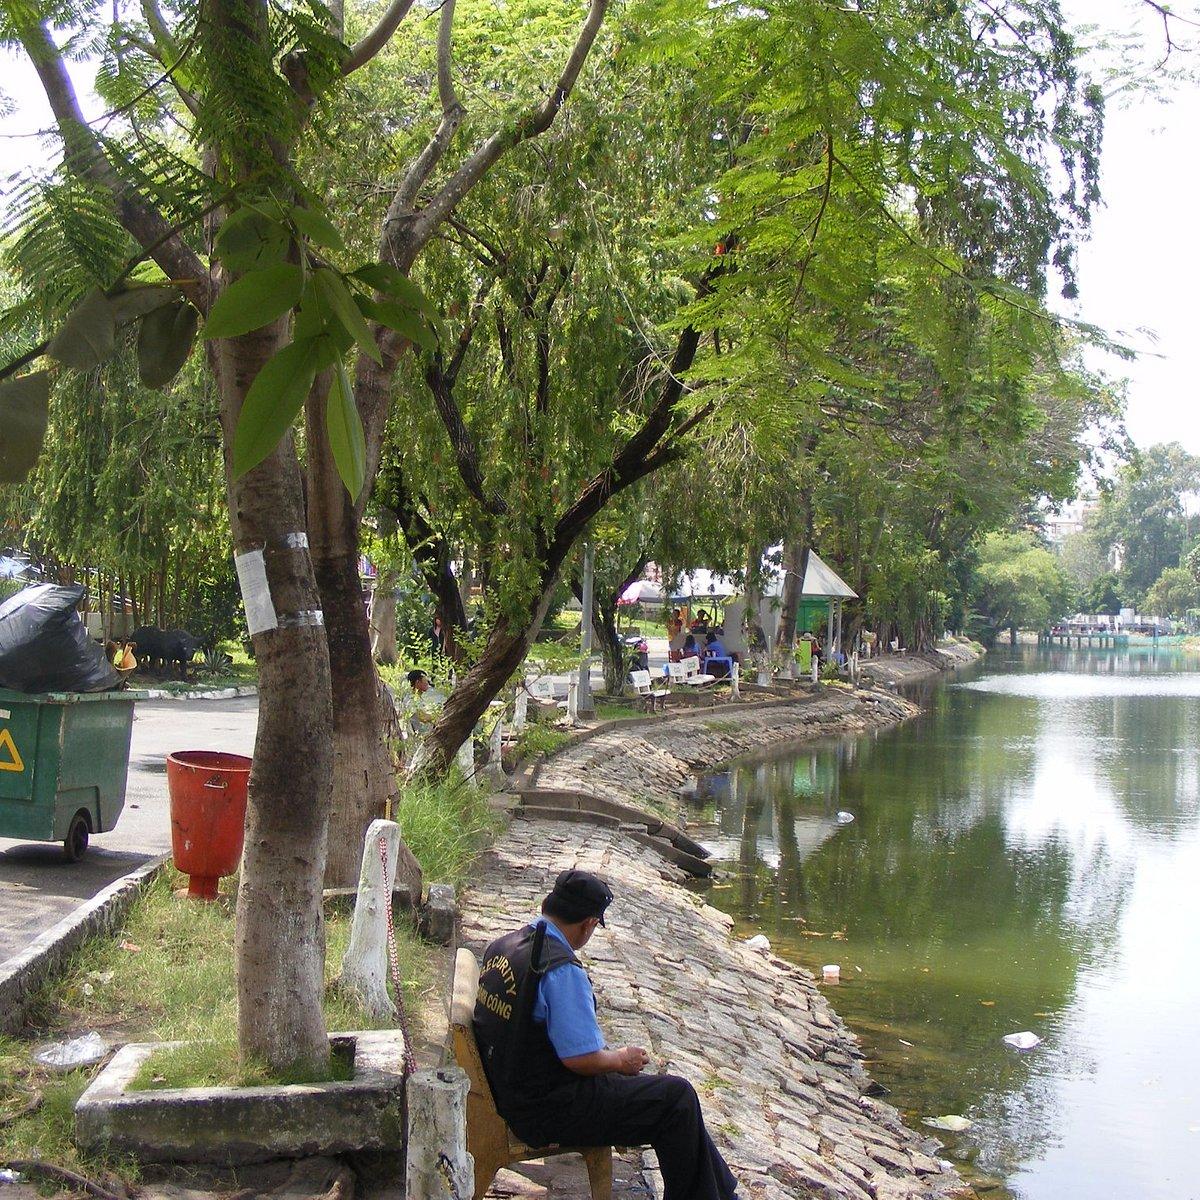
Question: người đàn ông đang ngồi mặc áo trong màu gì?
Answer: người đàn ông đang ngồi mặc áo trong màu xanh dương